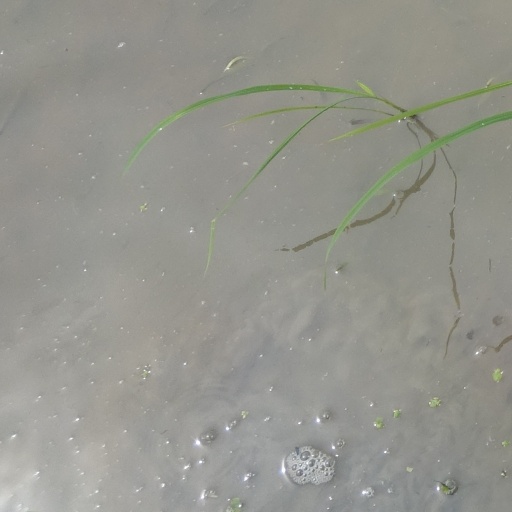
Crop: rice